Matchless (film)

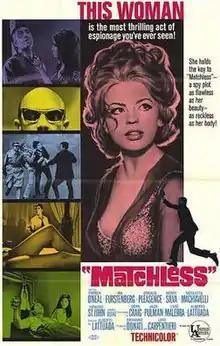
US film poster

Matchless (also known as Mission Top Secret) is a 1967 Italian science fiction-comedy film directed by Alberto Lattuada. It parodies the spy film genre.